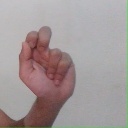
अक्षर: ढ